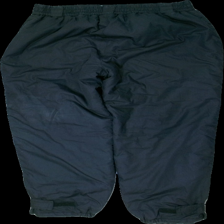
View: back
Type: Winter trousers
Category: Ladies
Brand: Missing
Colors: Black
Material: 70% polyester, 30% cotton
Cut: Regular
Size: 52
Season: Winter
Stains: Major
Price range: <50
Recommended usage: Export